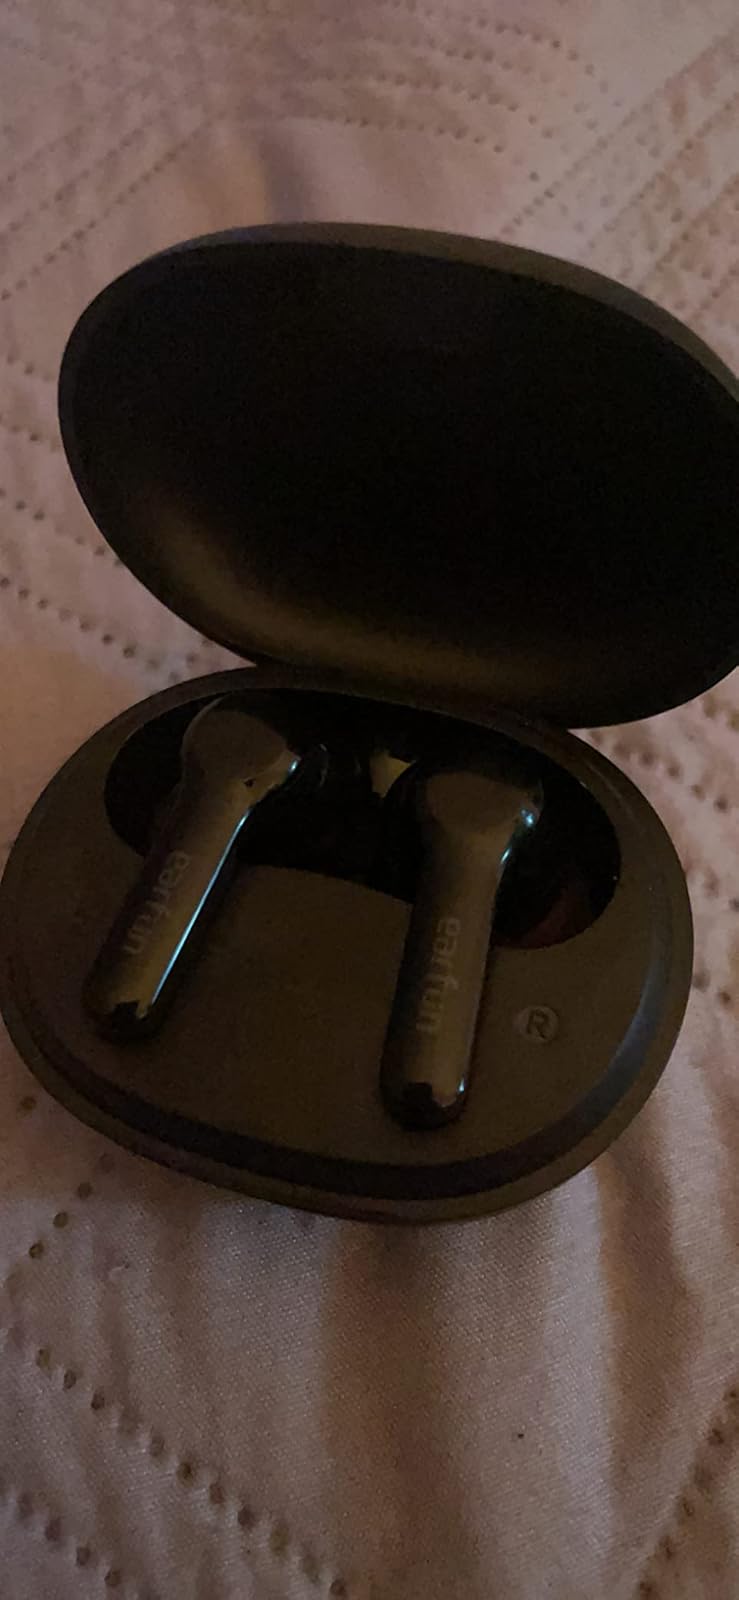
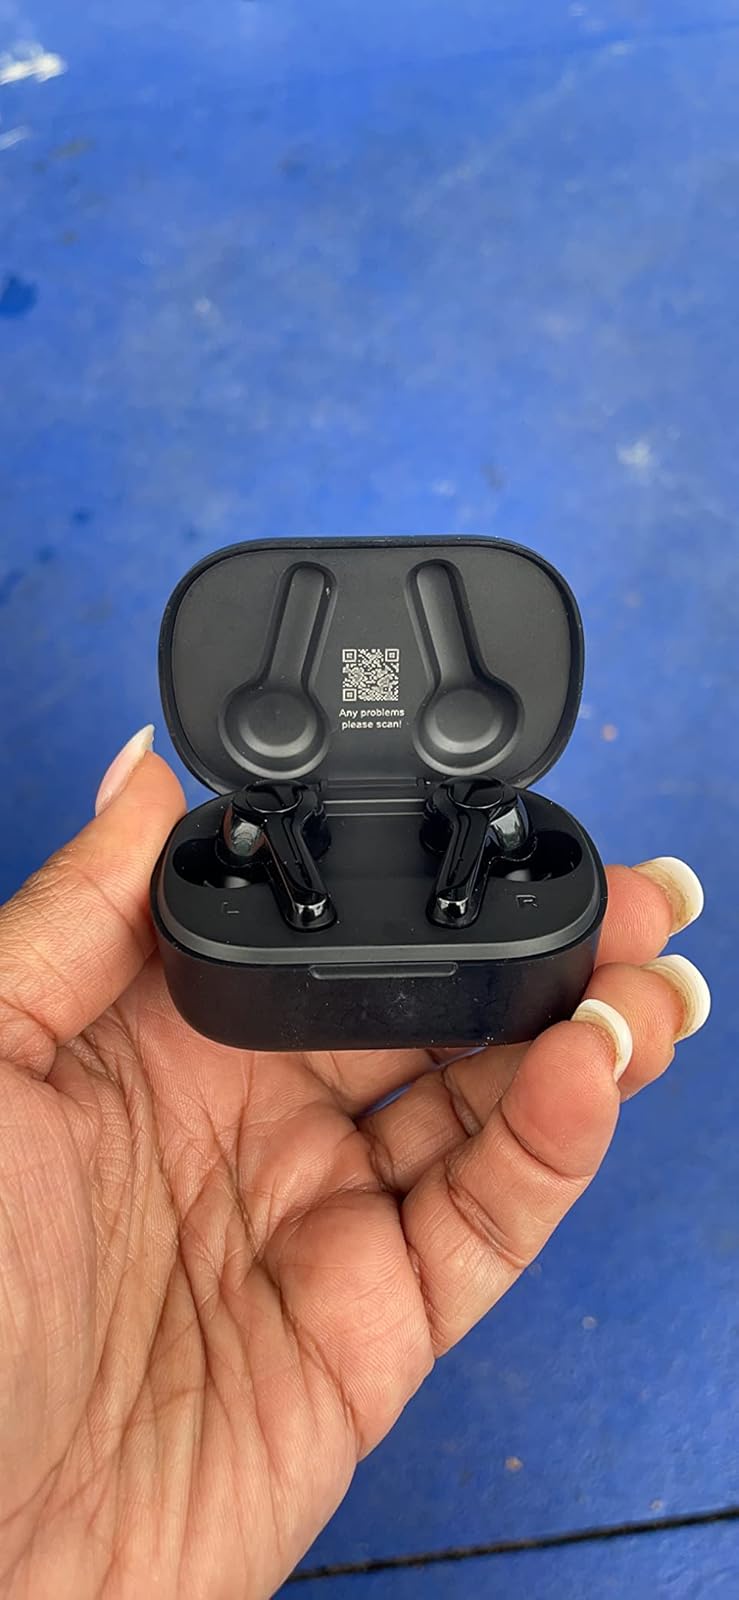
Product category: earbuds
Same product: no